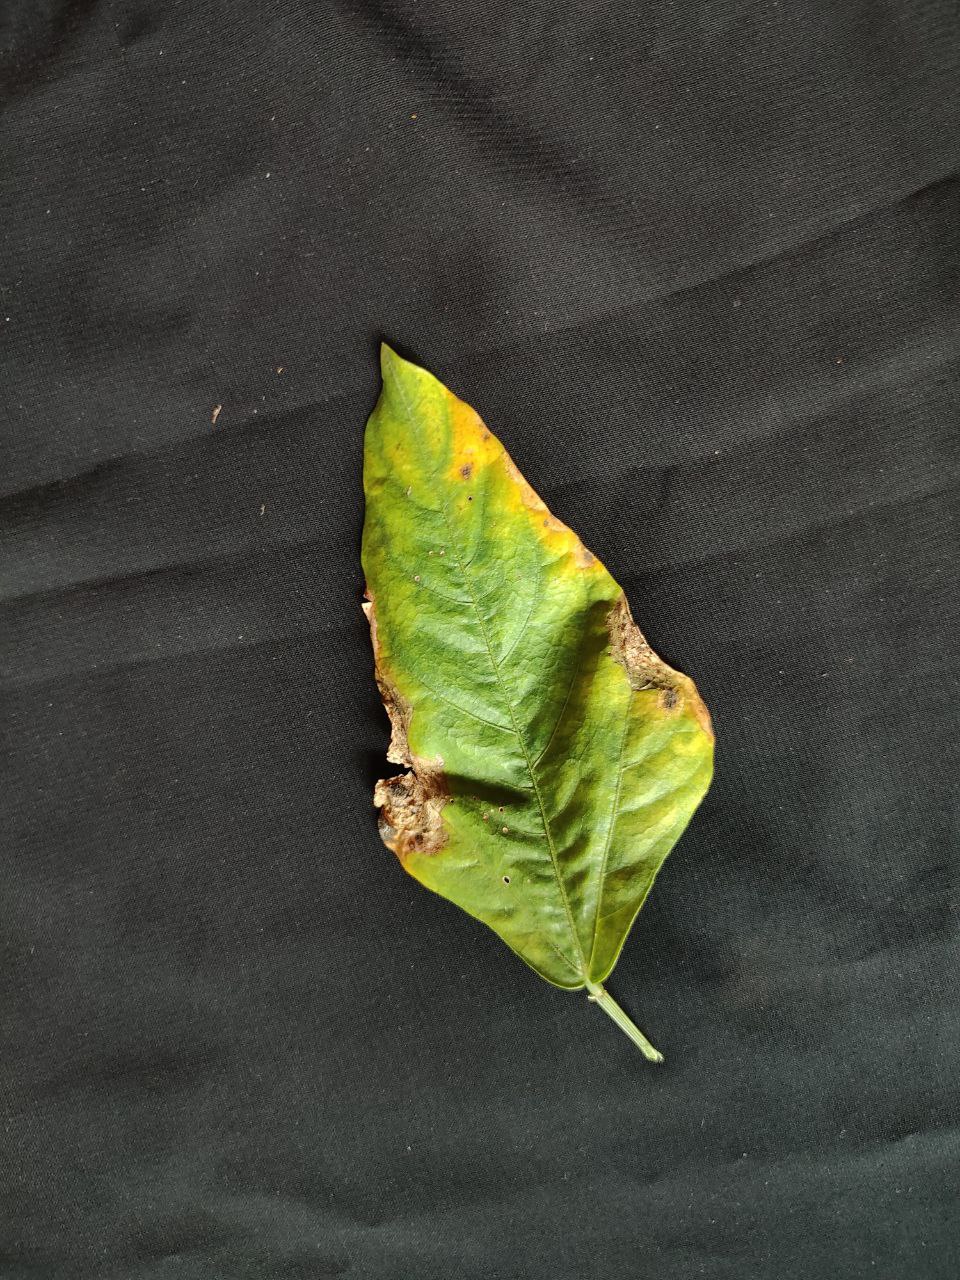
Crop: cowpea
Leaf condition: Bacterial wilt